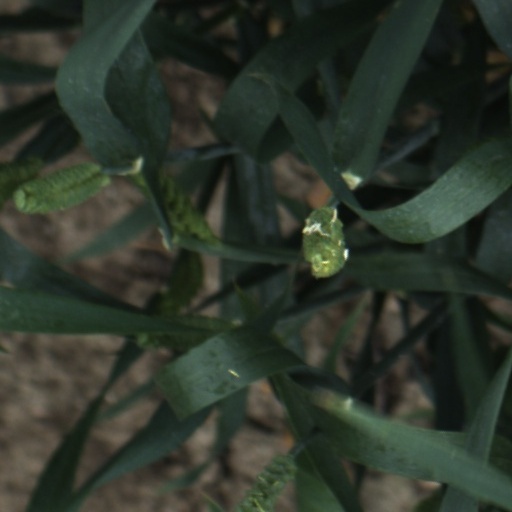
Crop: wheat